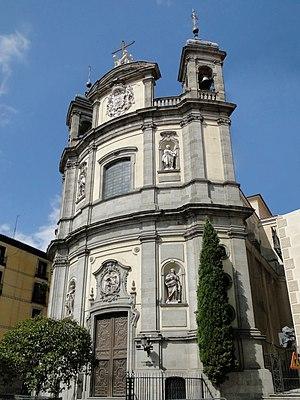
Basilique de San Miguel, Madrid, Espagne Español: Basílica de San Miguel, Madrid, España
La Basilique Pontificale Saint-Michel est une église catholique de style baroque et une basilique mineure au centre de Madrid, Espagne. Elle se situe dans la rue San Justo. Elle est administrée maintenant par les prêtres de l'Opus Dei.
Giacomo Bonavia, Santiago Bonavía en espagnol, est un architecte, scénographe et peintre italien ayant travaillé en Espagne, né à Plaisance en 1695, et mort à Aranjuez en 1759.